Ian Henderson (rugby league)

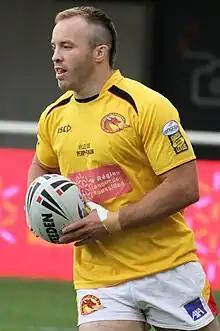
Henderson in 2011

Henderson made his début for the Warriors in round 1 2008, playing against the Melbourne Storm. While a Warriors player, Henderson said Castleford, West Yorkshire was the worst place he had lived. He said that residents have rotten teeth, spend too much time drinking and need a bath. All three Henderson brothers featured in the Scotland squad for the 2008 Rugby League World Cup. In May 2009 the Warriors announced they had re-signed him until the end of the 2011 season.